Lillian Moller Gilbreth

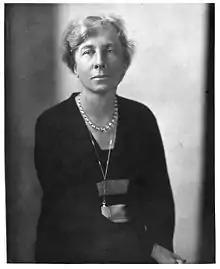
Gilbreth during the Great Depression

Gilbreth continued her private consulting practice while serving as a volunteer and an adviser to several government agencies and nonprofit groups. In 1927 she became a charter member of the Altrusa Club of New York City, an organization for Professional and Business Women started in 1917 for the purpose of providing community service. Gilbreth's government work began as a result of her longtime friendship with Herbert Hoover and his wife Lou Henry Hoover, both of whom she had known in California (Gilbreth had presided over the Women's Branch of the Engineers' Hoover for President campaign).